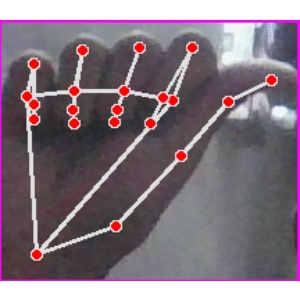
अक्षर: छ